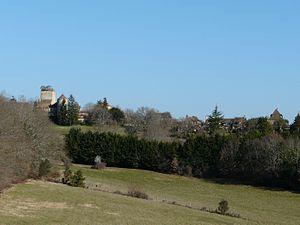
Le village de Baneuil vu du sud, Dordogne, France.
Baneuil est une commune française située dans le département de la Dordogne, en région Nouvelle-Aquitaine.